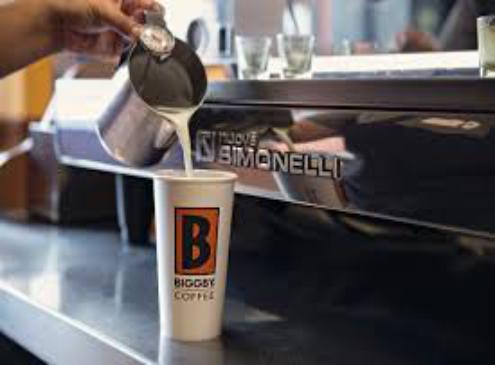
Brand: Biggby Coffee
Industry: Food